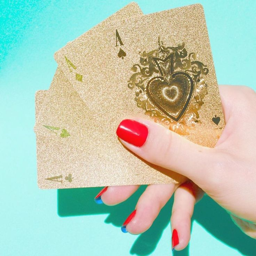
add a healthy dose of colour by painting the underside of your nail in a contrasting hue .